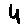
Label: 4